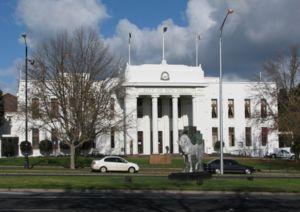
Box Hill est une banlieue de la ville de Melbourne, située à 14 km à l'est du centre de Melbourne.
La Ville de Whitehorse est une zone d'administration locale de l'agglomération de Melbourne à l'est du centre-ville de Melbourne au Victoria en Australie.